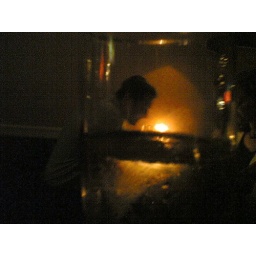
Man and candle in champagne glass